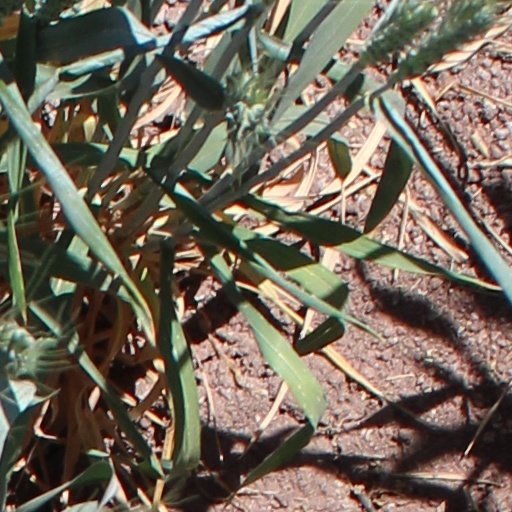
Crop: wheat